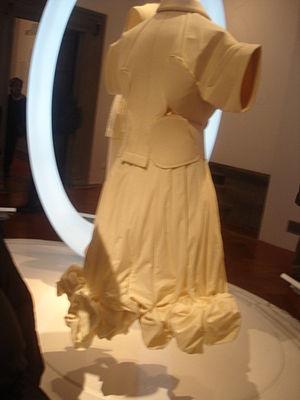
Rei Kawakubo, née le 11 octobre 1942 à Tokyo, est une styliste japonaise, fondatrice de la marque Comme des Garçons et une personnalité influente et respectée du domaine de la mode. Elle est une des représentantes de l'Antifashion des années 1980 et conçoit des créations avec une approche intellectuelle, loin des critères traditionnels de la beauté, remettant perpétuellement en question les principes établis. Ses vêtements androgynes aux montages étranges sont souvent plein de volumes et réfutent toute élégance ou féminité telle qu'elle est établie en Occident. Rei Kawakubo reste une grande technicienne, maitrisant textiles, matériaux et coupe, largement reconnue par ses pairs et par les médias. Ses collections, qualifiées au départ de look « Hiroshima Chic » et utilisant majoritairement des noirs, gris, puis rouges ou blancs, sont la référence du mouvement de la mode déconstructive. Ses collections présentées en 1981, 1997 et 2012 ont plus particulièrement marqué l'histoire de la mode. Elle se marie en 1993 à Adrian Joffe, qui devient directeur général de Comme des Garçons.